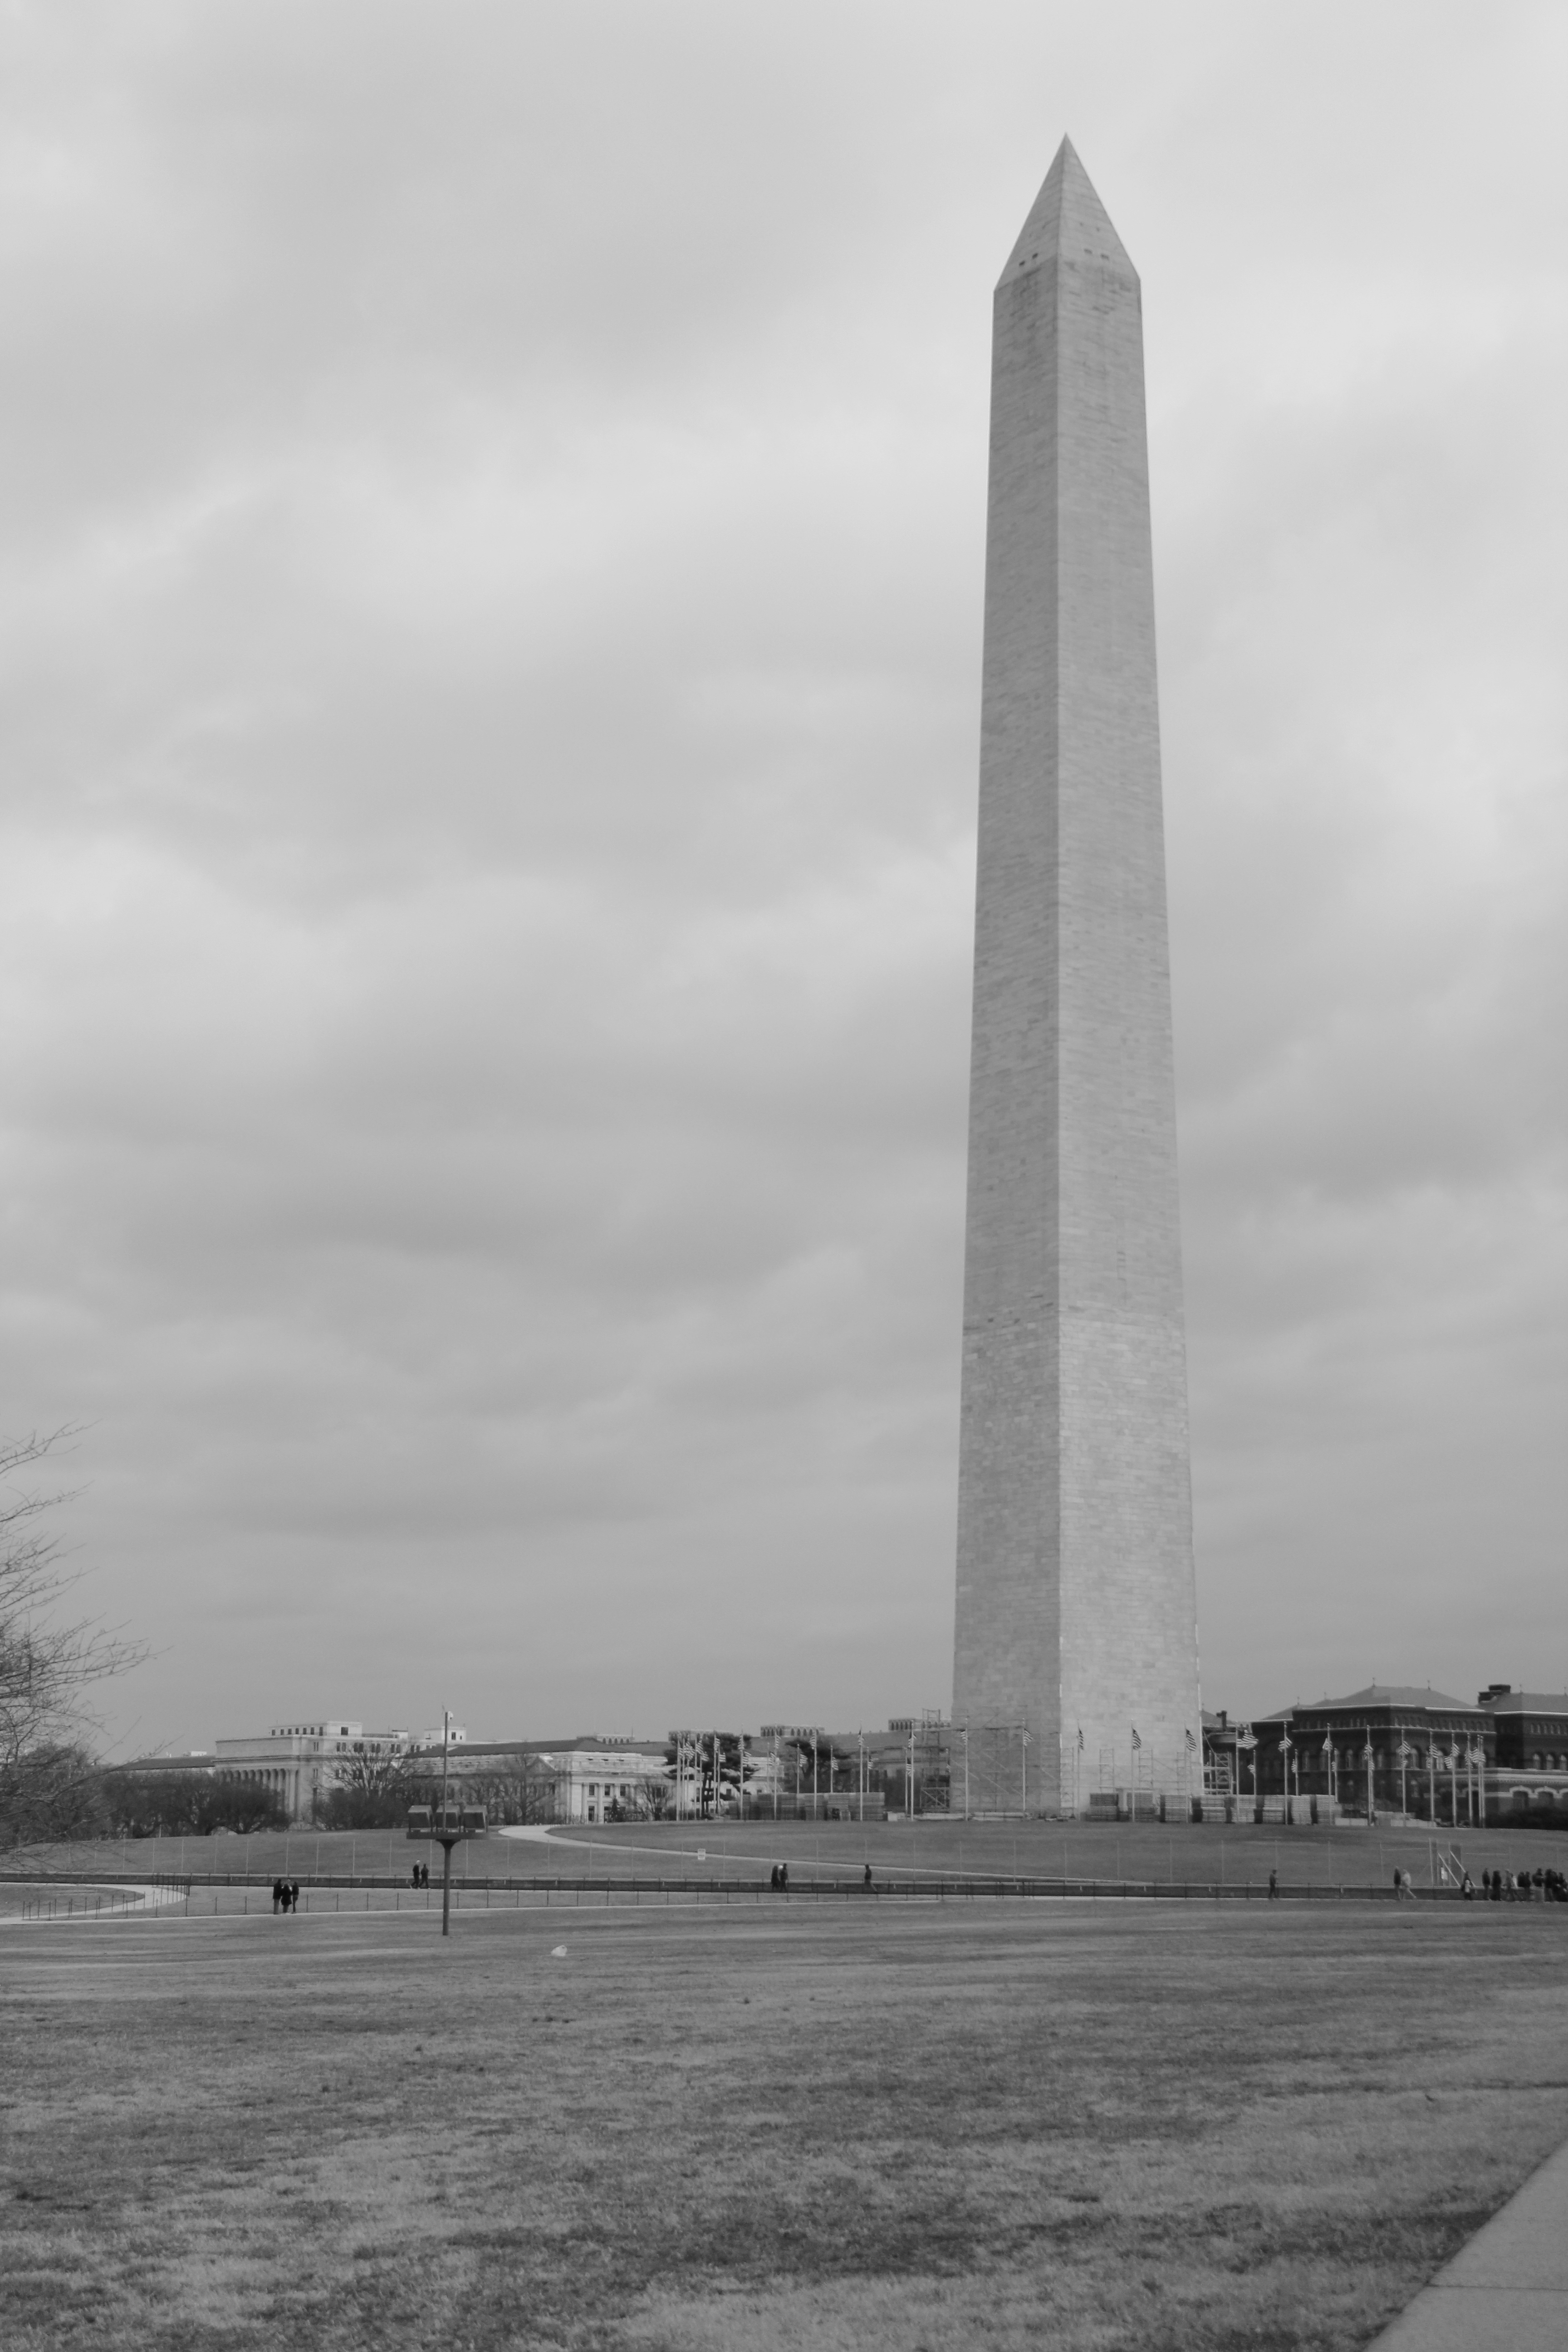
grass, horizon, black and white, white, skyscraper, monument, tower, landmark, black, monochrome, tower block, washington, bw, memorial, obelisk, b w, district of columbia, monochrome photography, atmospheric phenomenon